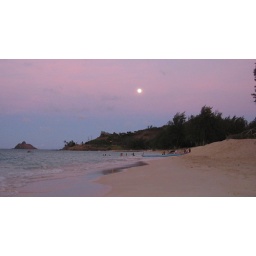
We found it! An actual white sand beach in Hawaii!